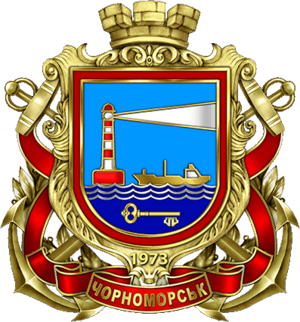
Tchornomorsk ou Tchernomorsk est une ville portuaire de l'oblast d'Odessa, en Ukraine. Sa population s’élevait à 59 519 habitants en 2018.